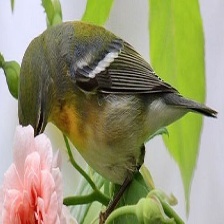
Species: NORTHERN PARULA
Scientific name: SETOPHAGA AMERICANA